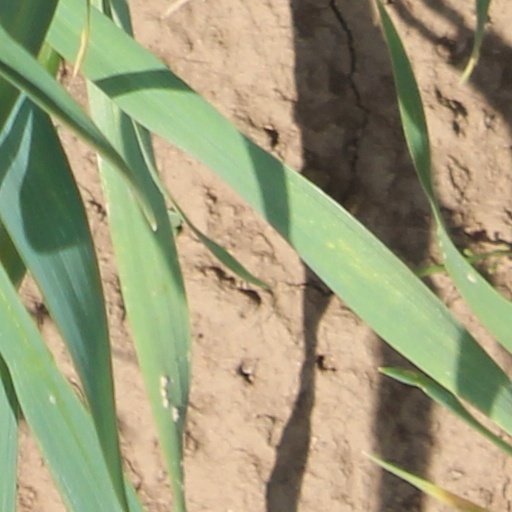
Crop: wheat